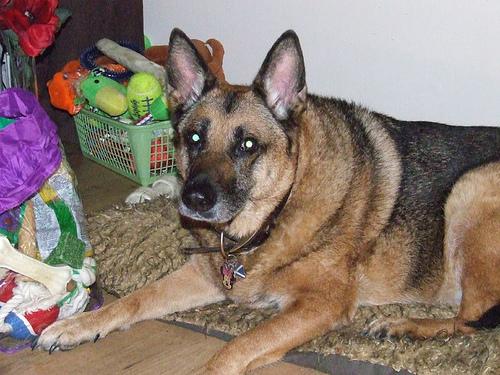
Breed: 211-n000018-German_shepherd